Scopwick

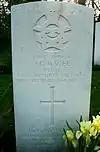
Grave of John Gillespie Magee

The village cemetery includes a War Graves site for airmen from RAF Coleby Grange and RAF Digby (originally RAF Scopwick), and includes the grave of the nineteen-year-old Second World War poet and aviator John Gillespie Magee, who wrote the celebrated poem ‘High Flight’.